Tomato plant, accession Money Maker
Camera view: tilt-top (135 deg); turntable rotation: 210 degrees
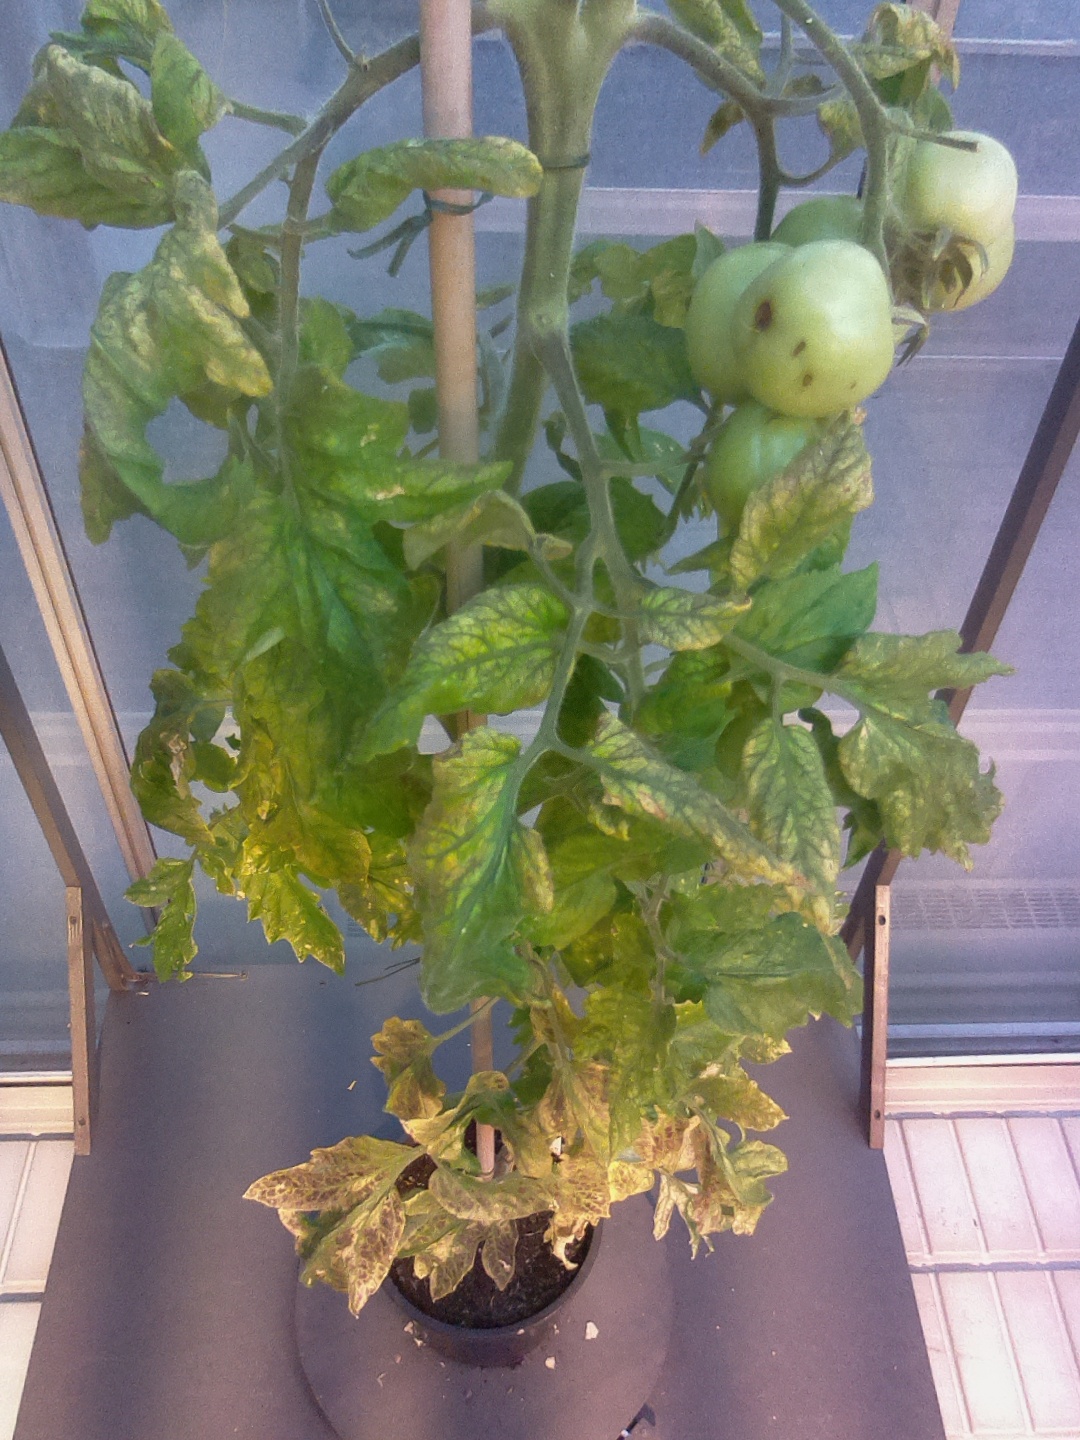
BBCH growth stage 78: 80% -90% of final fruit size